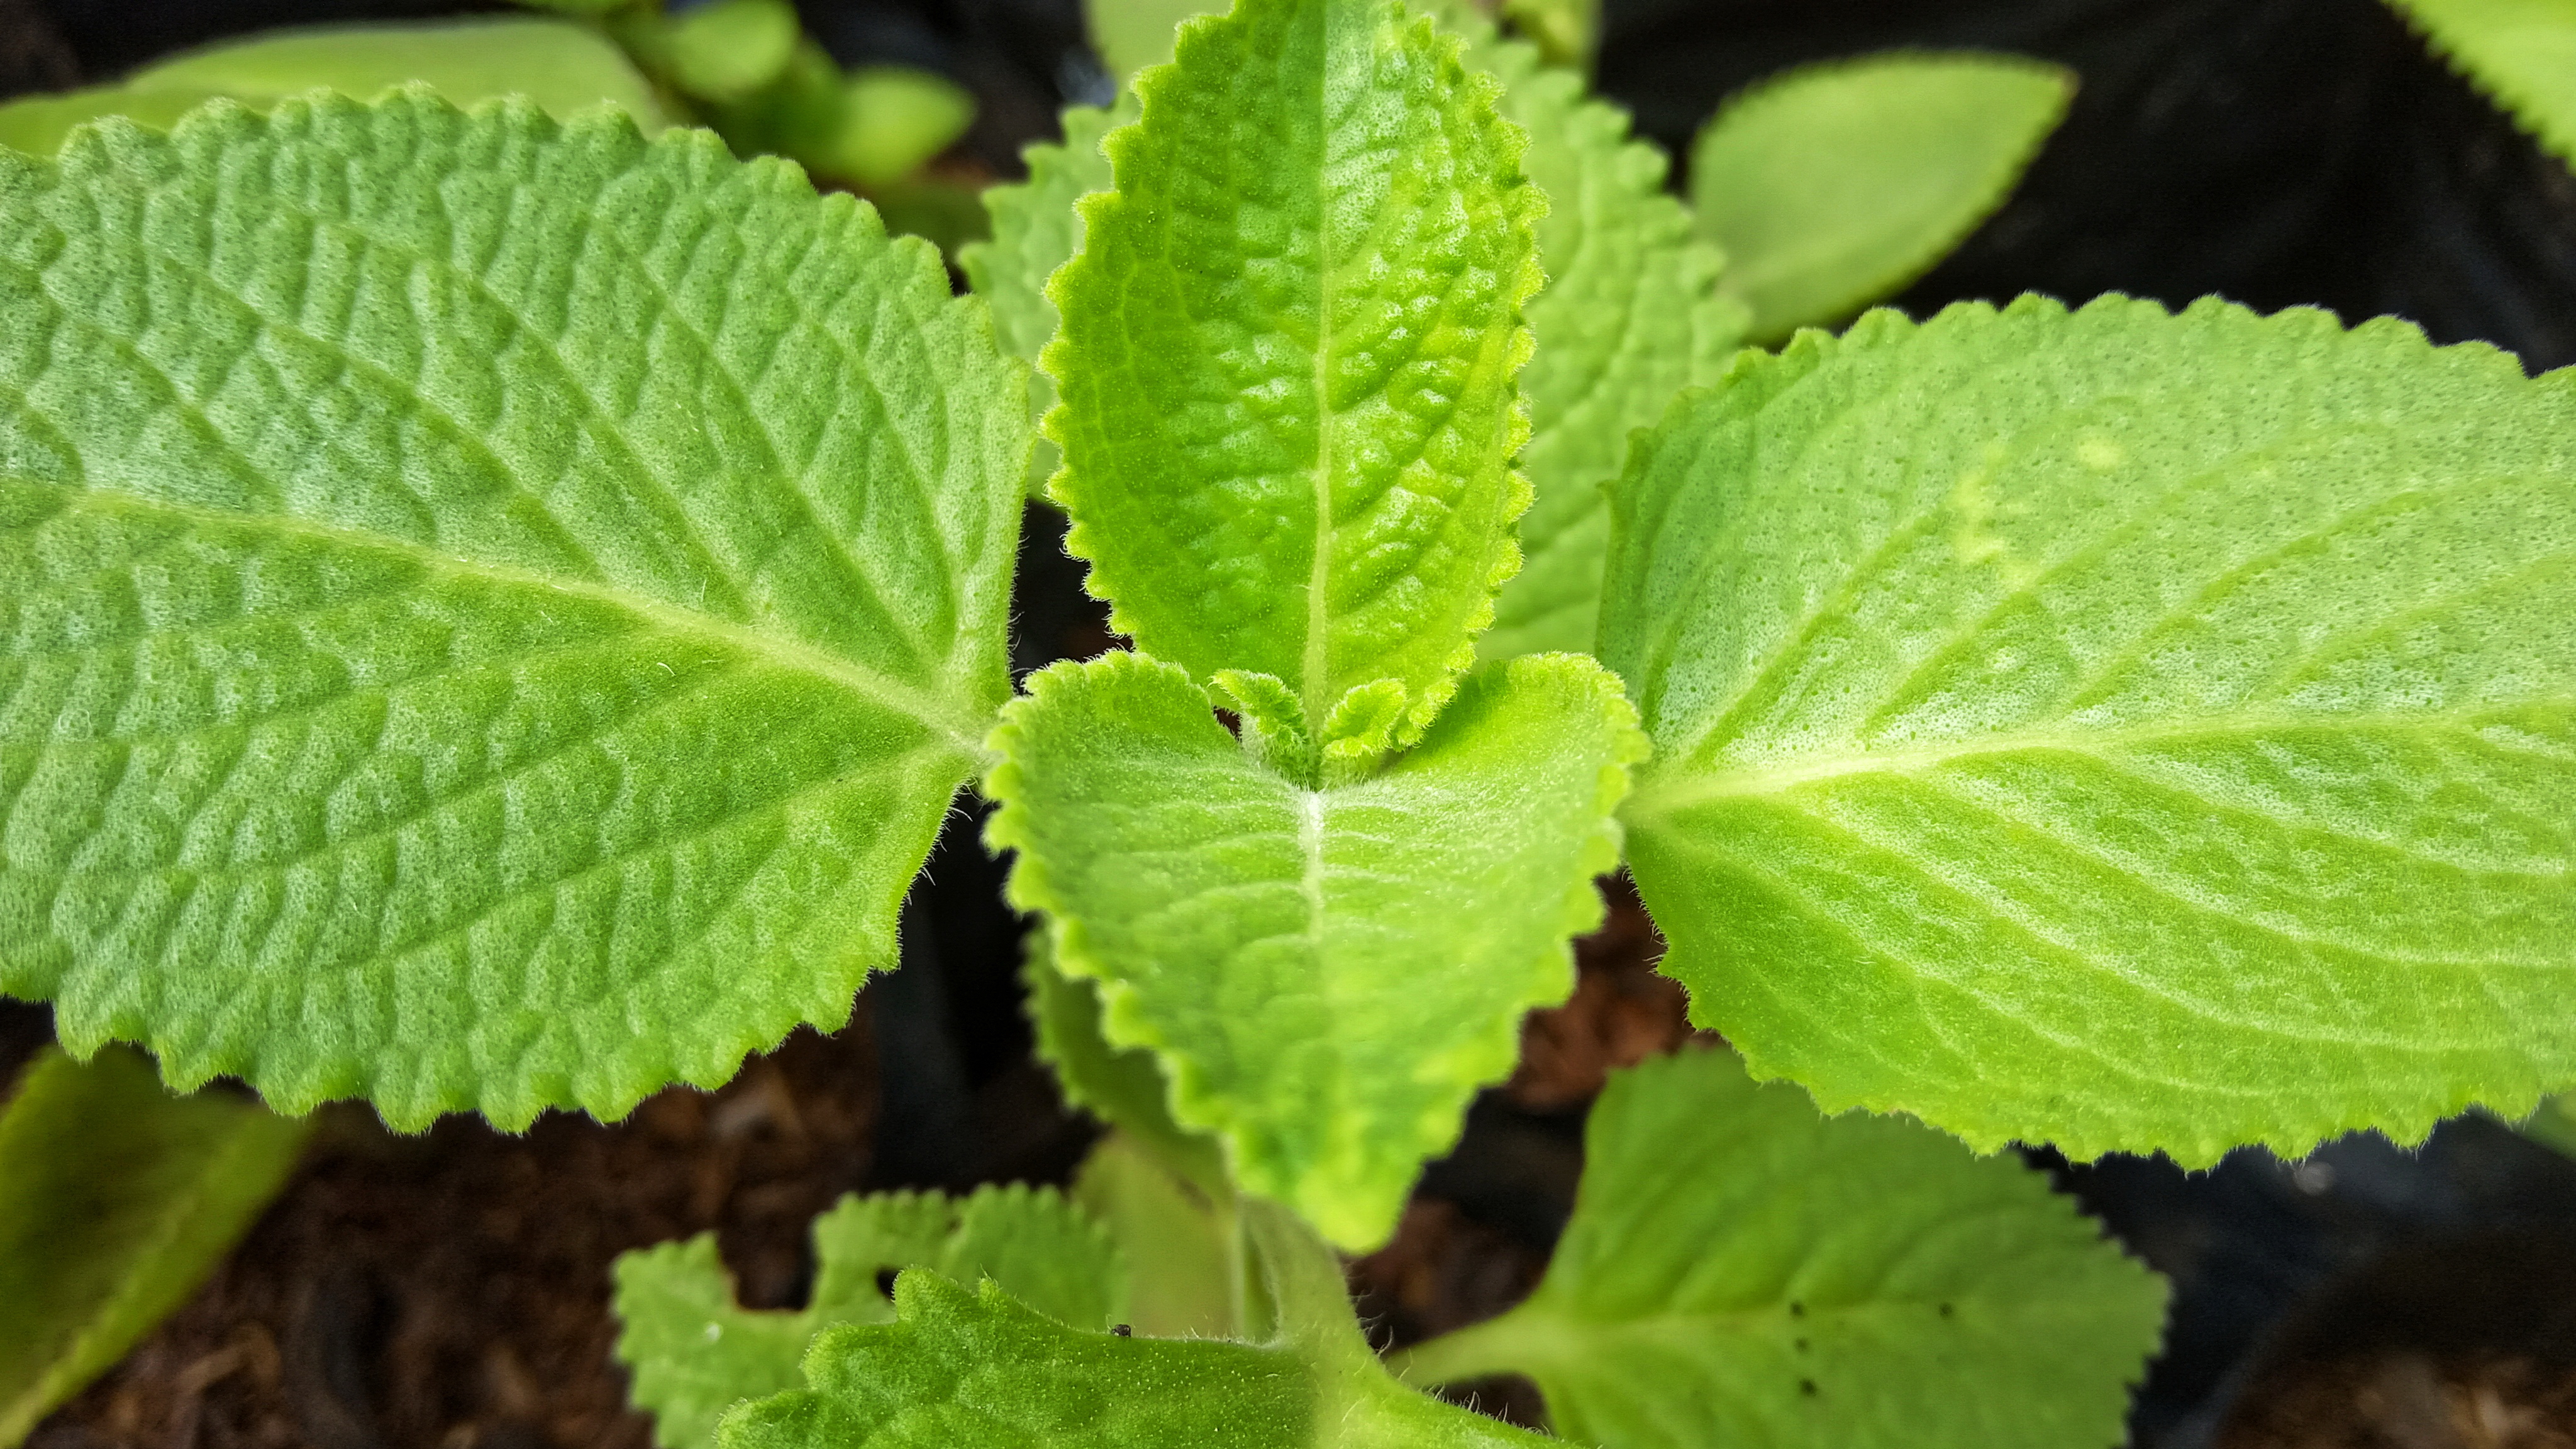
natural, flowering plant, leaf, flower, plant, herb, mint, spearmint, apple mint, peppermint, Mexican mint, perilla frutescens, Stevia rebaudiana, lemon balm, nettle family, perilla, spurflowers, annual plant, perennial plant